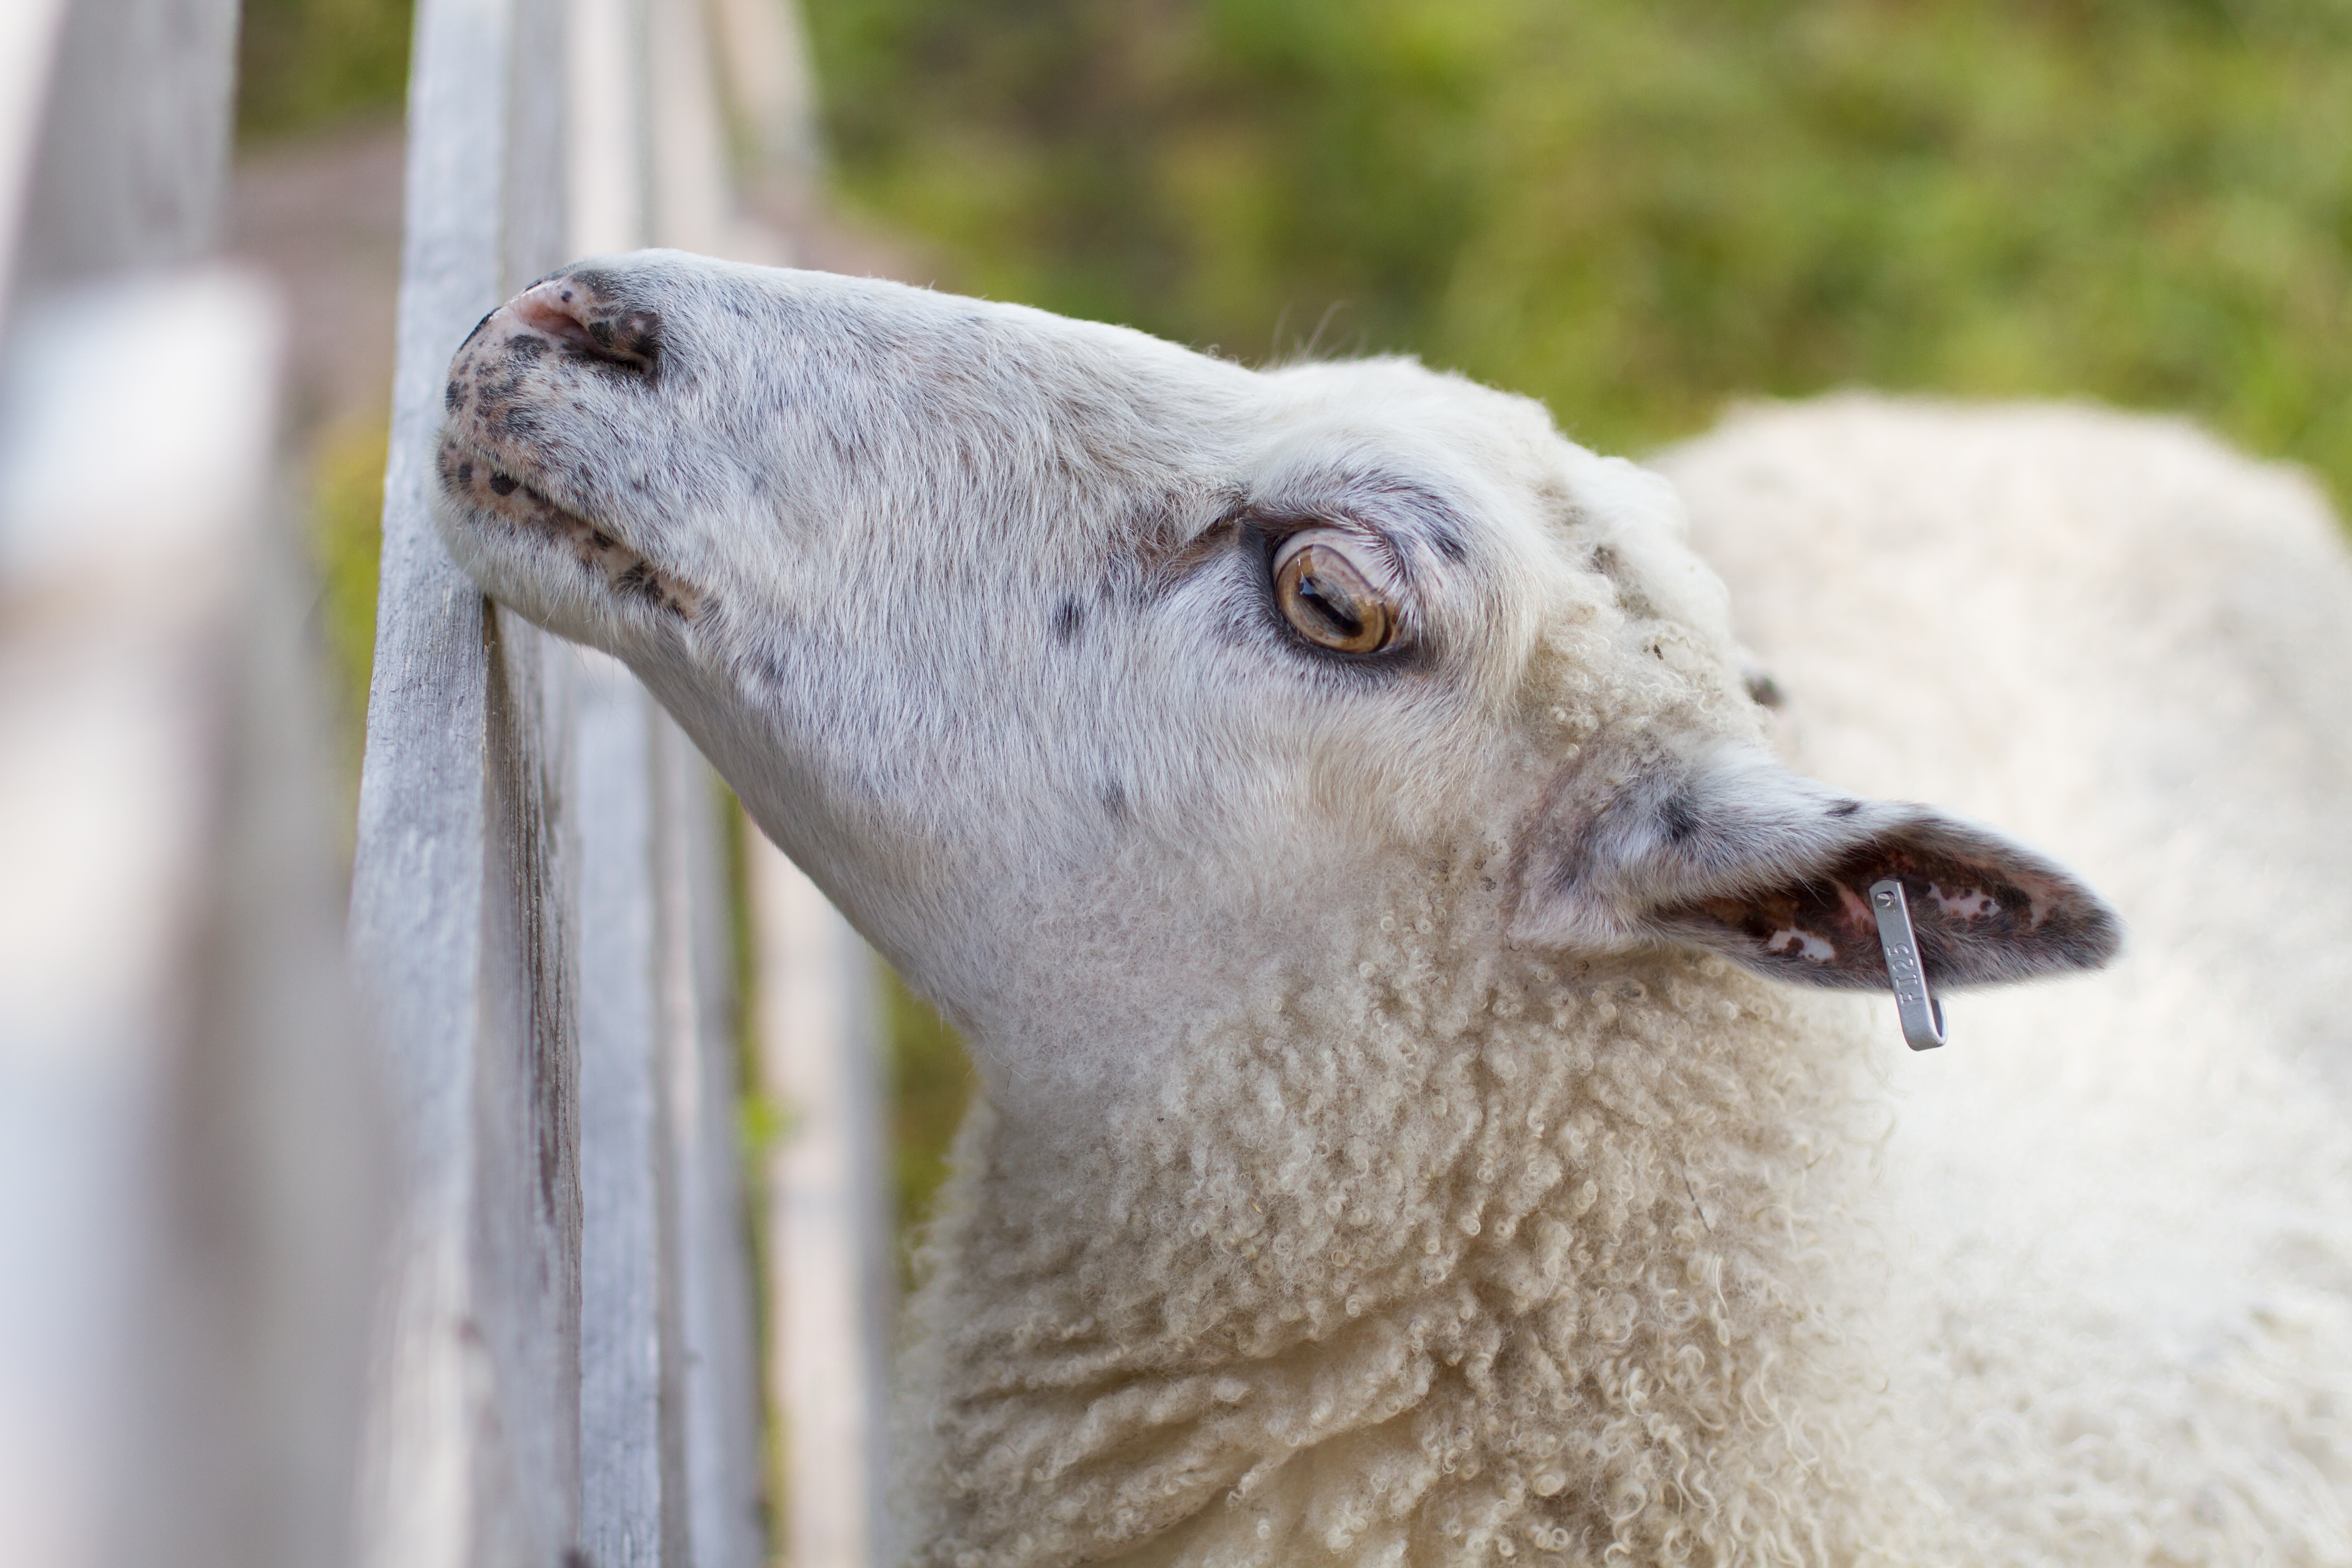
fence, summer, wildlife, sheep, mammal, fauna, close up, animals, vertebrate, sheeps, the sheep